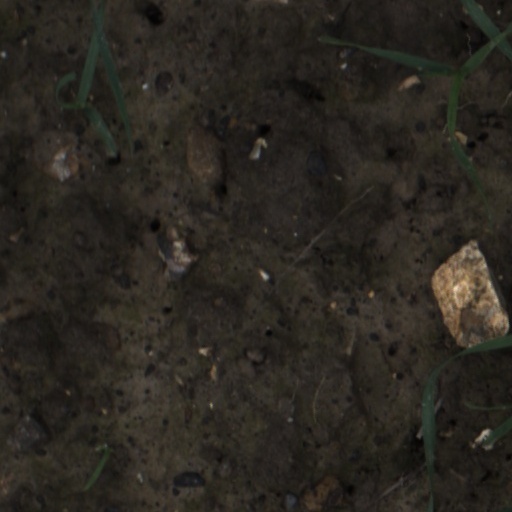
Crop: wheat